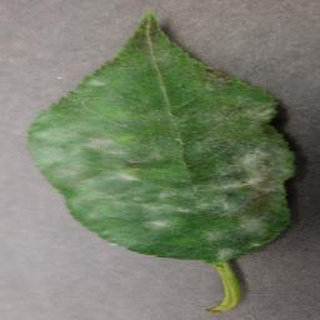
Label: cherry_powdery_mildew